Jimmie Angel

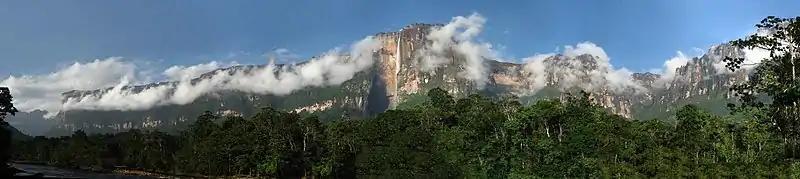
Partly clouded view of the Angel Falls named after Jimmie Angel

The falls, which cascade from the top of Auyantepui in the remote Gran Sabana region of Venezuela, were not known to the outside world until Jimmie Angel flew over them on November 16, 1933, while searching for a valuable ore bed.